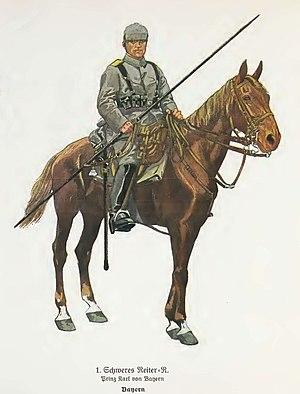
La division de cavalerie bavaroise est une unité de cavalerie de l'armée bavaroise, partie de l'armée impériale allemande. Elle a combattu pendant la Première Guerre mondiale.